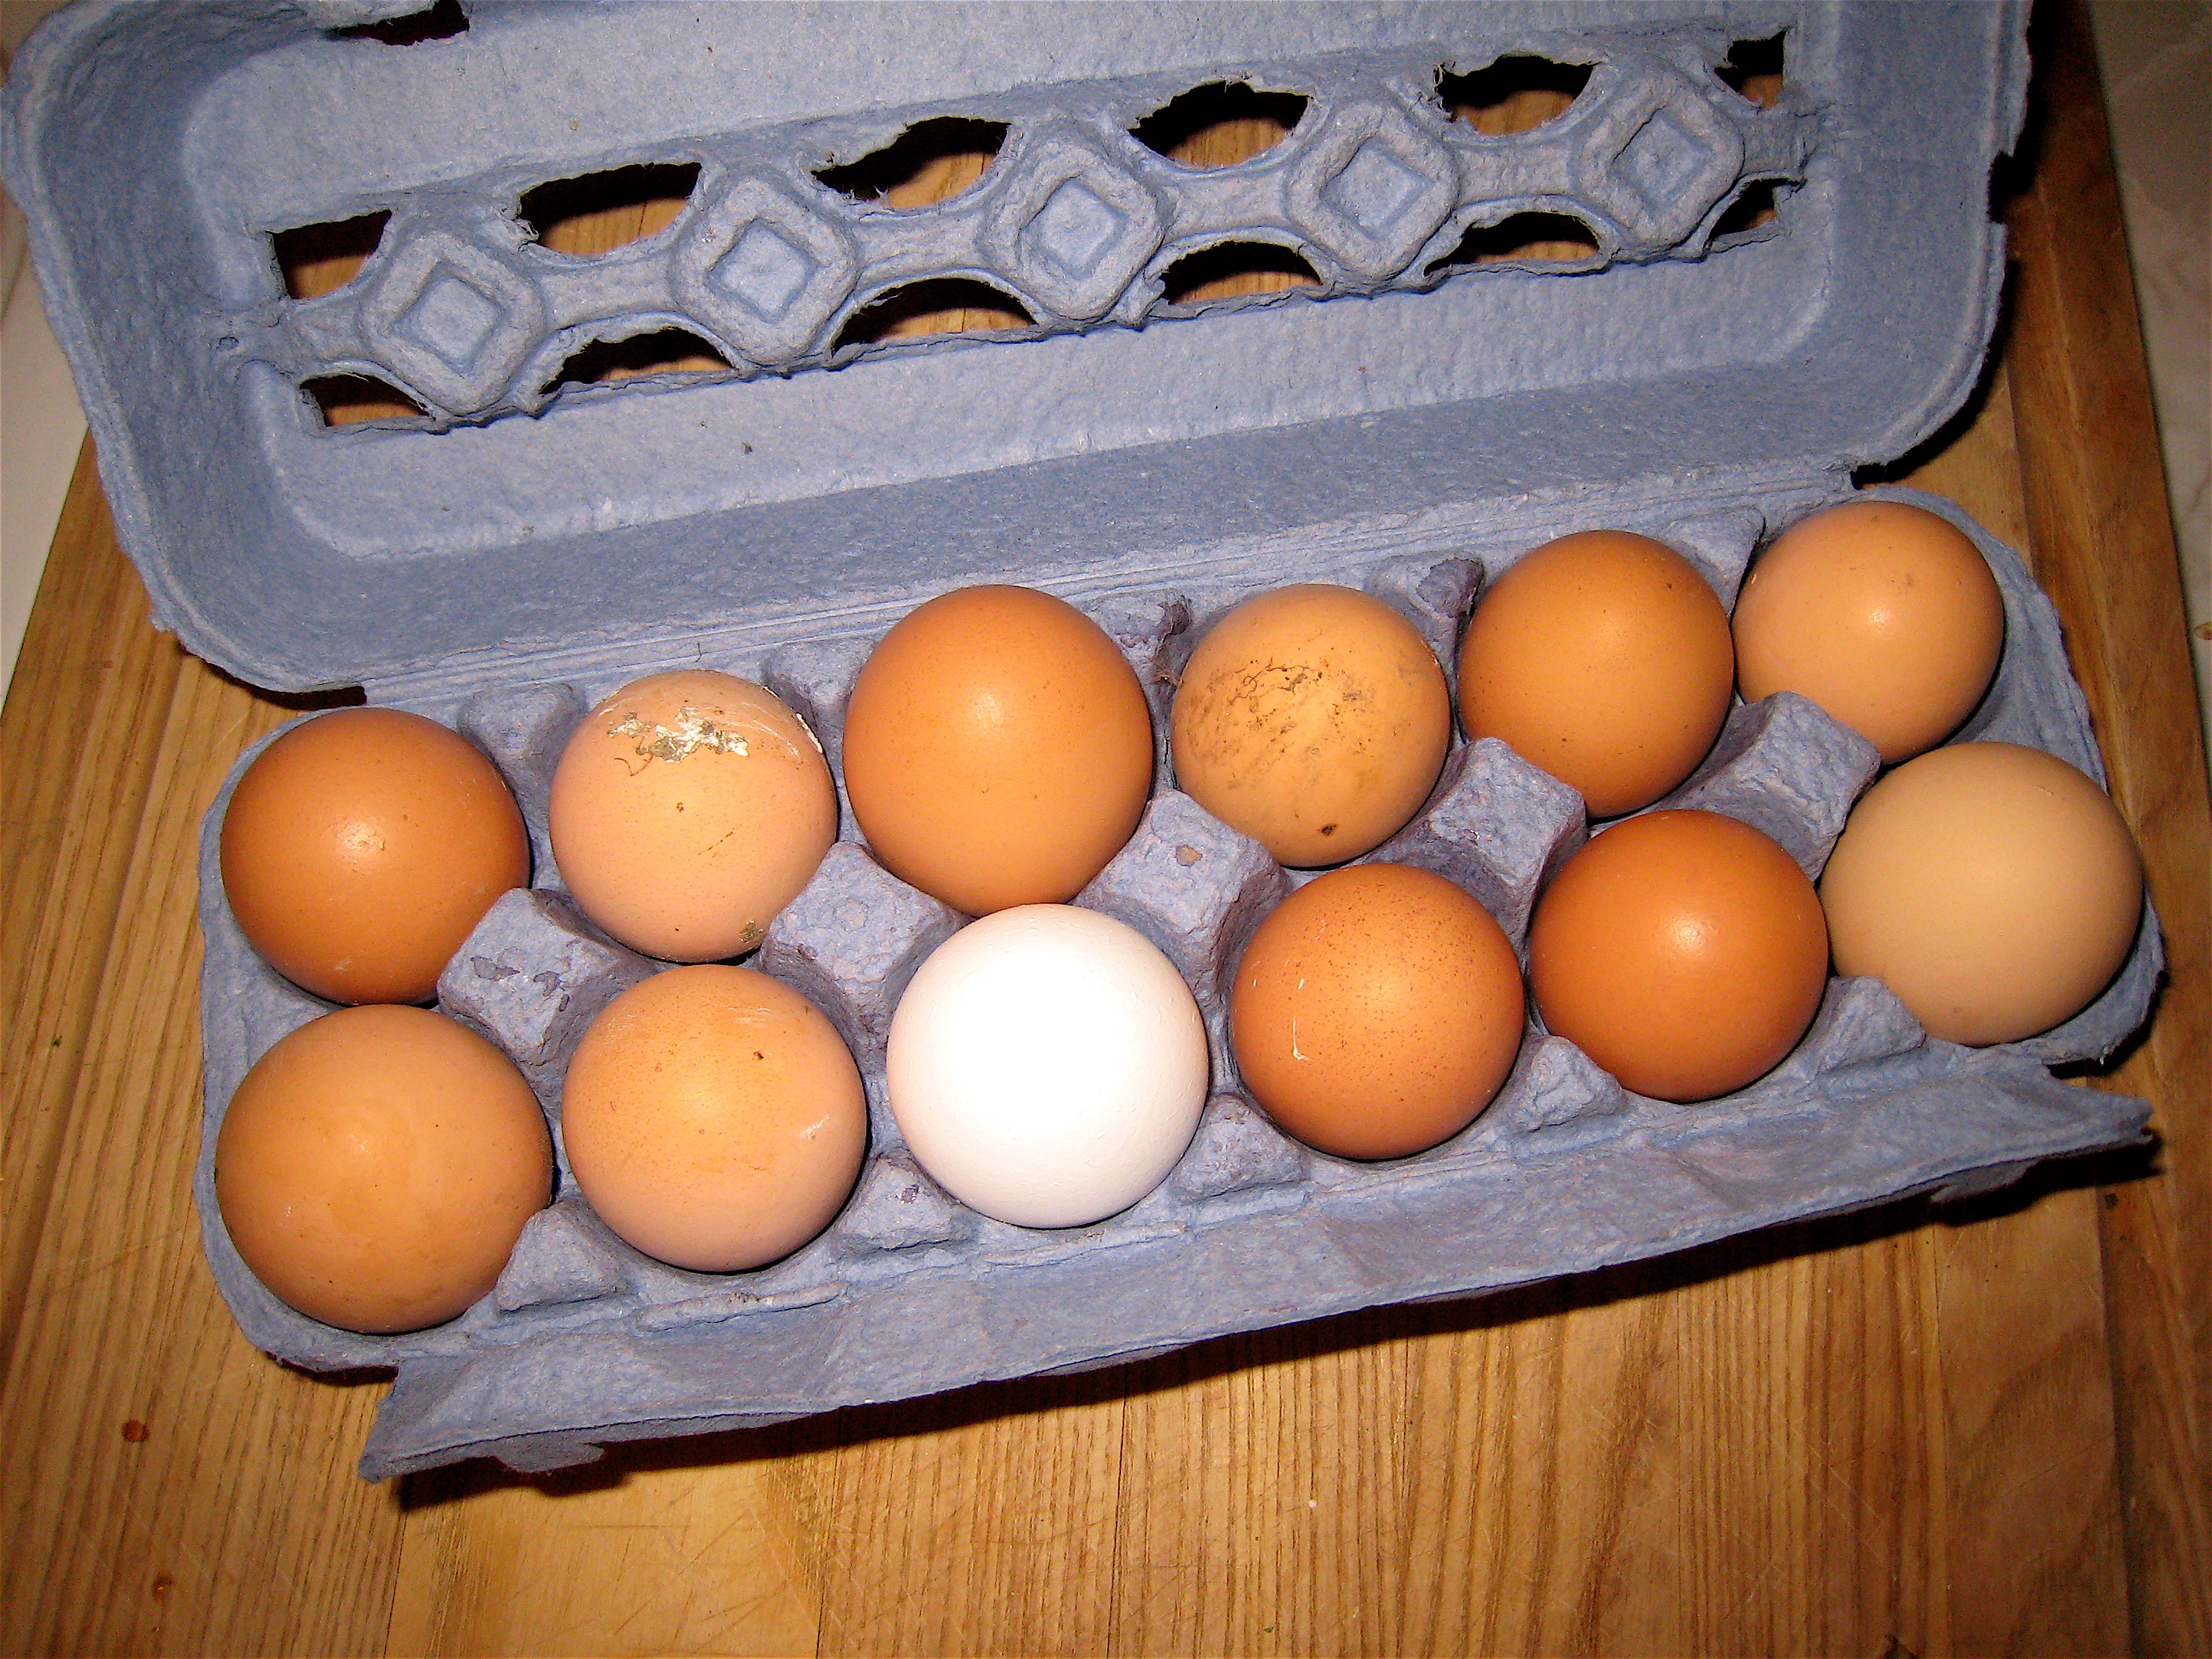
dish, food, baking, egg, eggs, animal source foods